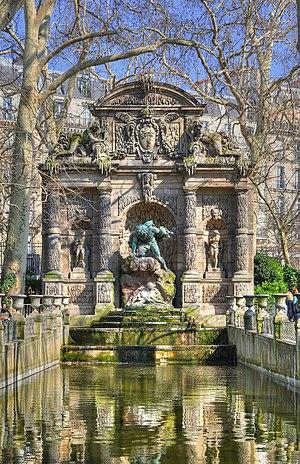
Fontaine de Médicis dans le Jardin du Luxembourg, 6e arrondissement de Paris en France.
Tommaso Francini, en français Thomas Francine est un ingénieur hydraulicien florentin, né à Florence le 5 mars 1571/1572, mort à Saint-Germain-en-Laye le 15 avril 1651.